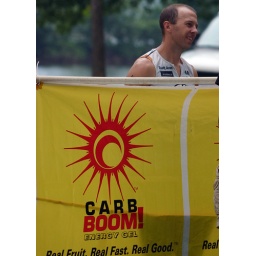
June 1st LR Sprint TRI with the swim in the ski lake and the bike and run on the NLR River trail